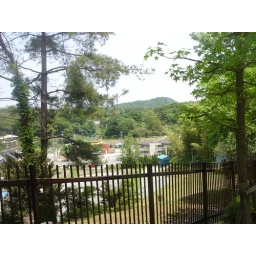
View from the hill that reimi's uni is on. the apartments just over the blue building are reimi's.